The Invisible Life of Addie LaRue

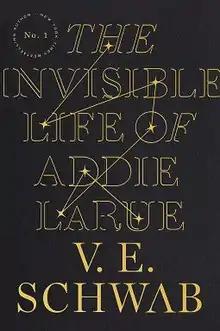
First edition cover

The Invisible Life of Addie LaRue is a fantasy novel by the American author V. E. Schwab. It was published by Tor Books on October 6, 2020. The story follows a young French woman in 1714 who makes a bargain with the Dark that makes her immortal, but curses her to be forgotten by everyone she meets. It was widely praised and nominated for the 2021 Locus Award for Best Fantasy Novel"."